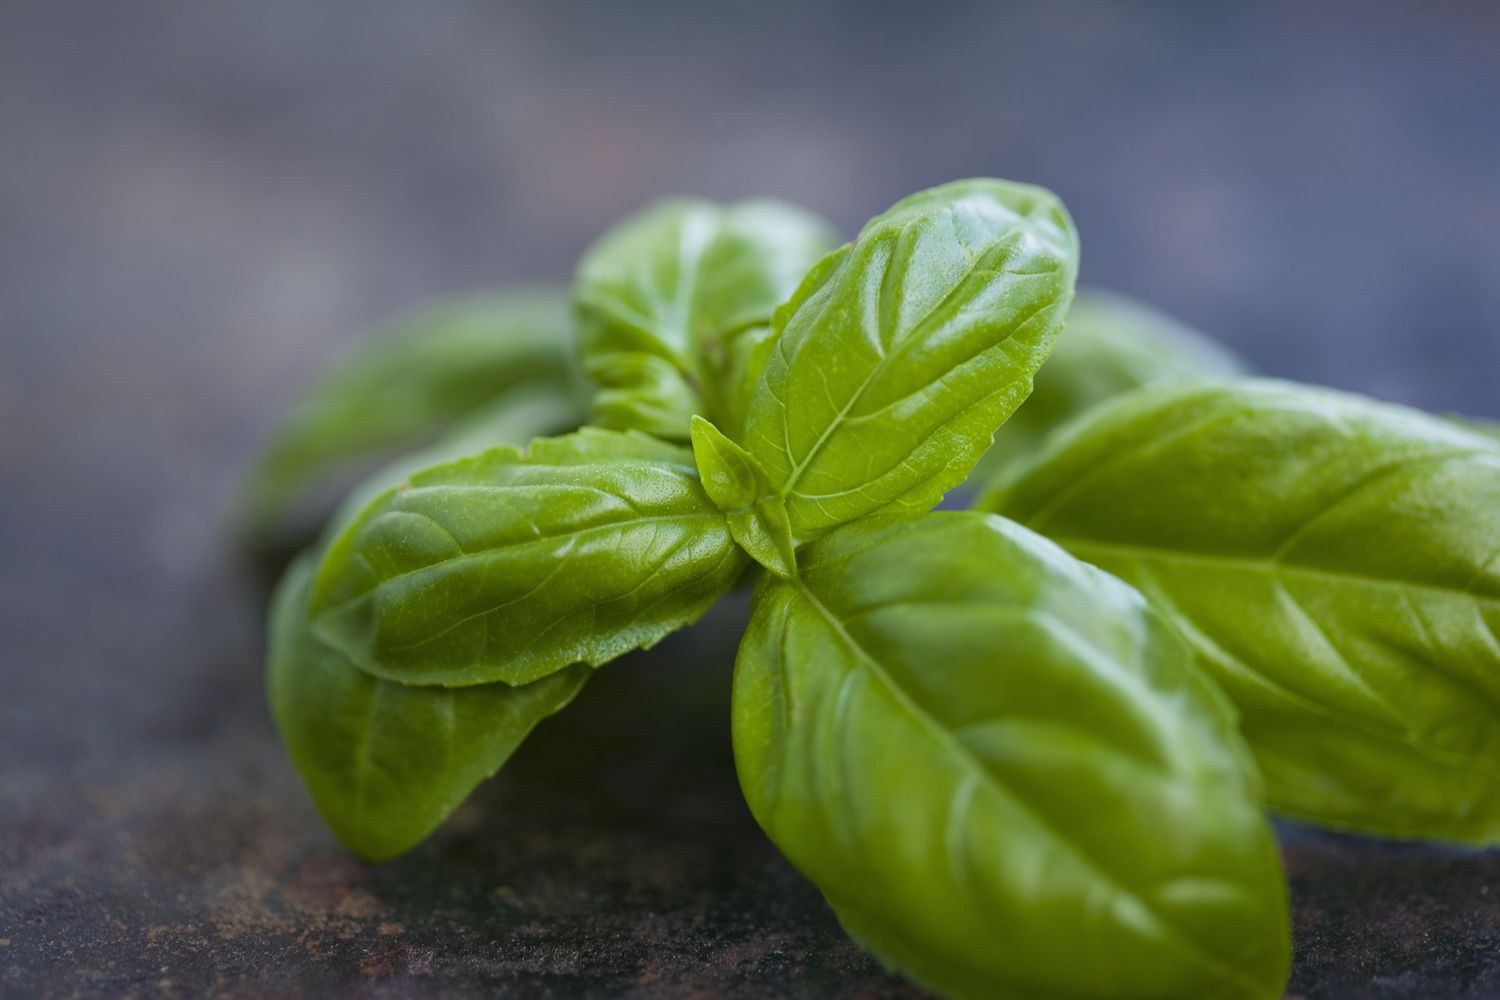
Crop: unknown
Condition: basil